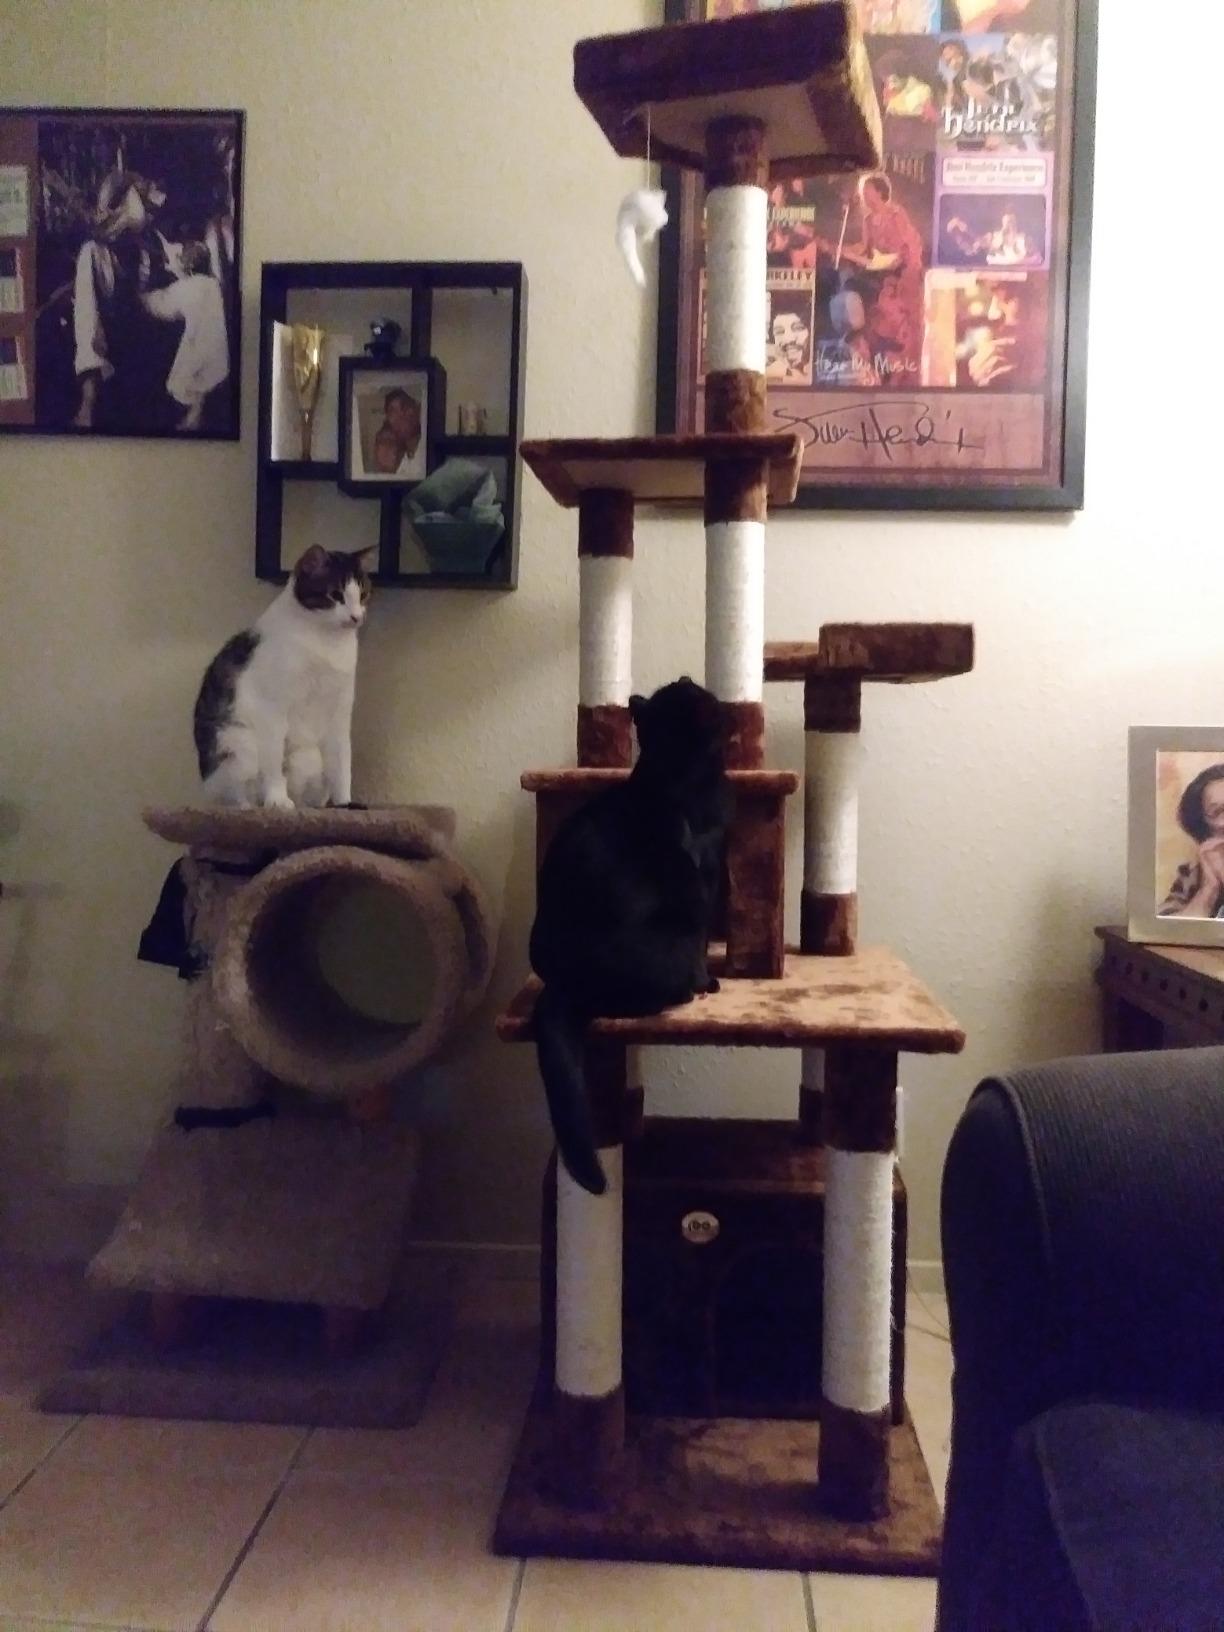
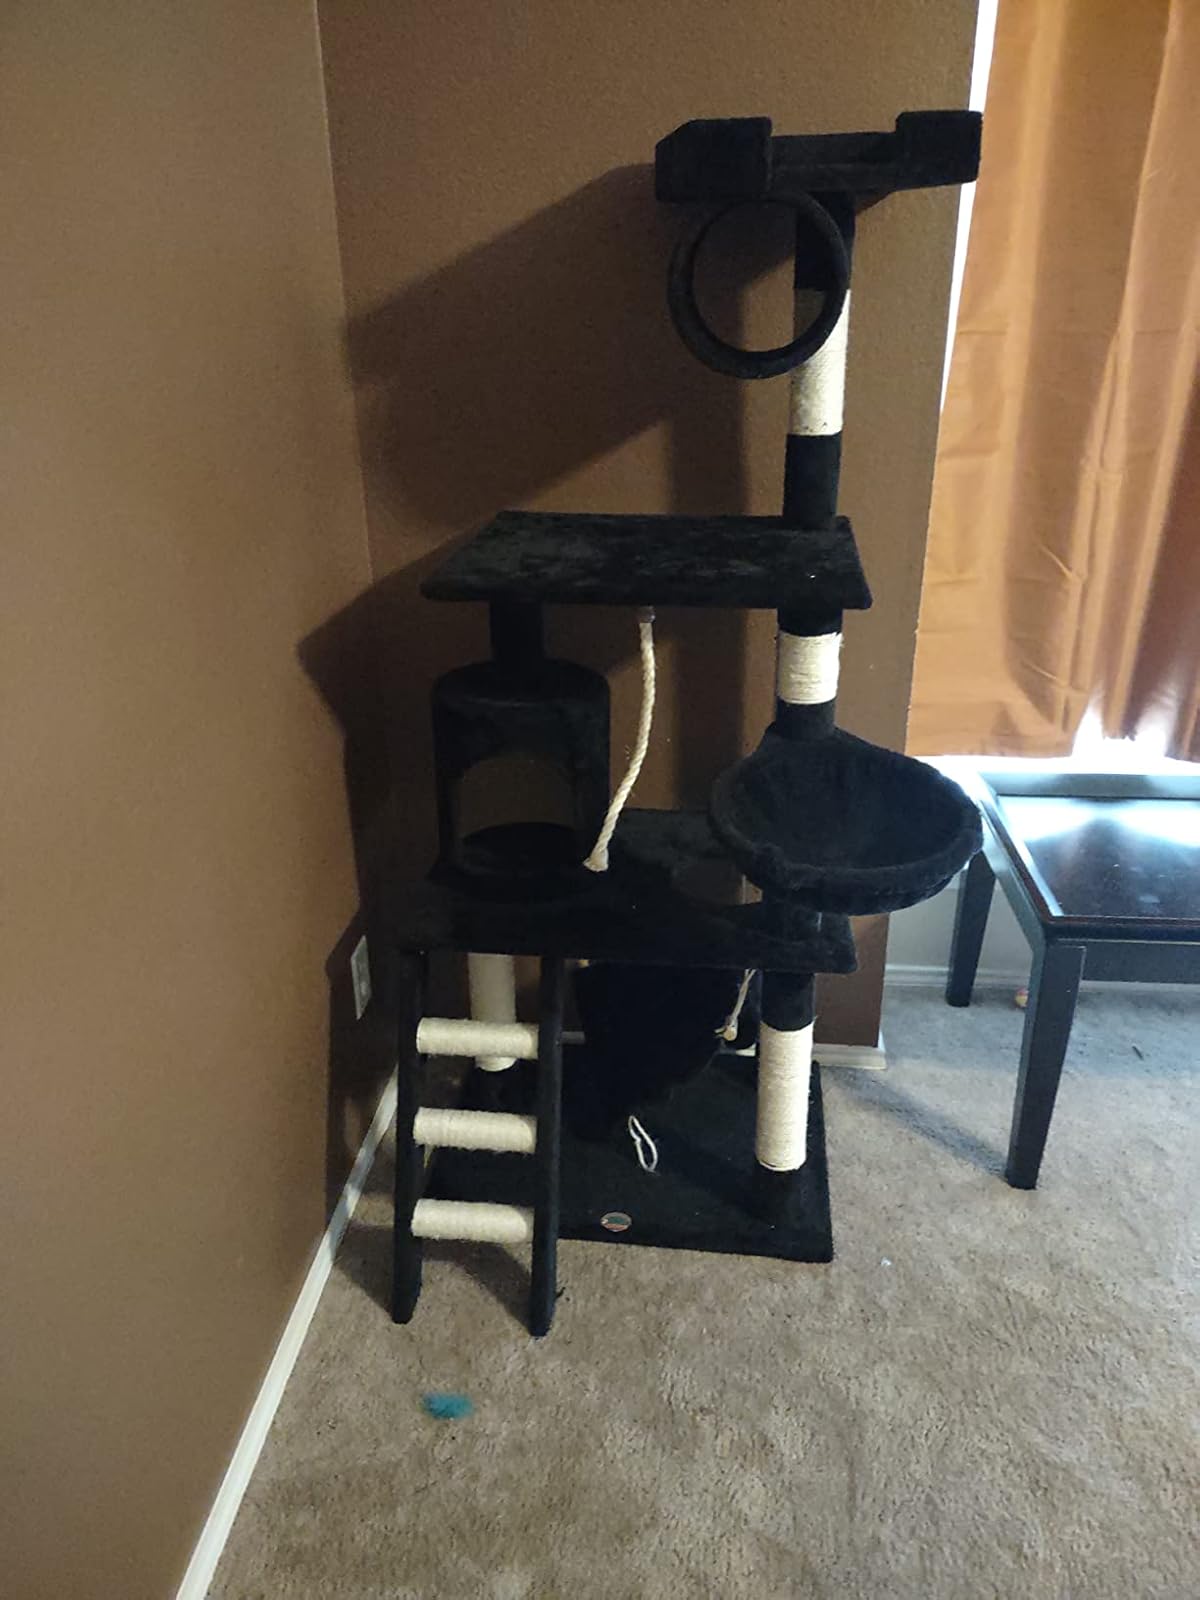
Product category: items_cat tree
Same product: no